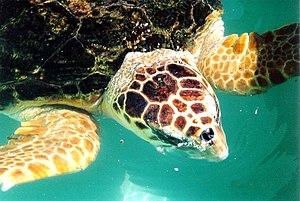
Le libre consortium municipal d'Agrigente est une collectivité territoriale italienne de Sicile dont la capitale est Agrigente. Il remplace en 2015 l'ancienne province du même nom.
Karataş est un district de la province d'Adana, en Turquie, situé au bord de la mer Méditerranée, à 48 kilomètres d'Adana, capitale de cette province, à proximité du delta de la rivière Cehyan.
Yumurtalık est un district de la province d'Adana en Turquie.